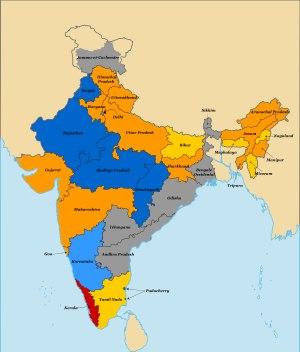
L'Alliance progressiste unie ou UPA est une coalition de partis politiques de centre-gauche indiens. Le principal parti de la coalition est le Congrès national indien. La présidente de l'UPA est la présidente du Congrès, Sonia Gandhi.
Le Front de gauche est une coalition de partis politiques indiens de gauche radicale particulièrement présente au Bengale-Occidental, au Kerala et au Tripura. Il comprend notamment le Parti communiste d'Inde et le Parti communiste d'Inde.
L'Alliance démocratique nationale ou NDA est une coalition indienne de partis politiques de droite et du centre-droit en Inde. Le parti principal de la NDA est le Bharatiya Janata Party. Elle compte aujourd'hui 29 autres partis.